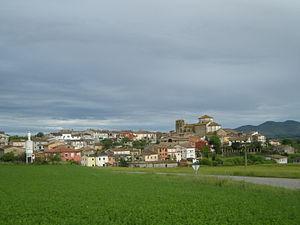
Tortellà est une commune espagnole de la province de Gérone, en Catalogne, en Espagne dans la comarque de Garrotxa.